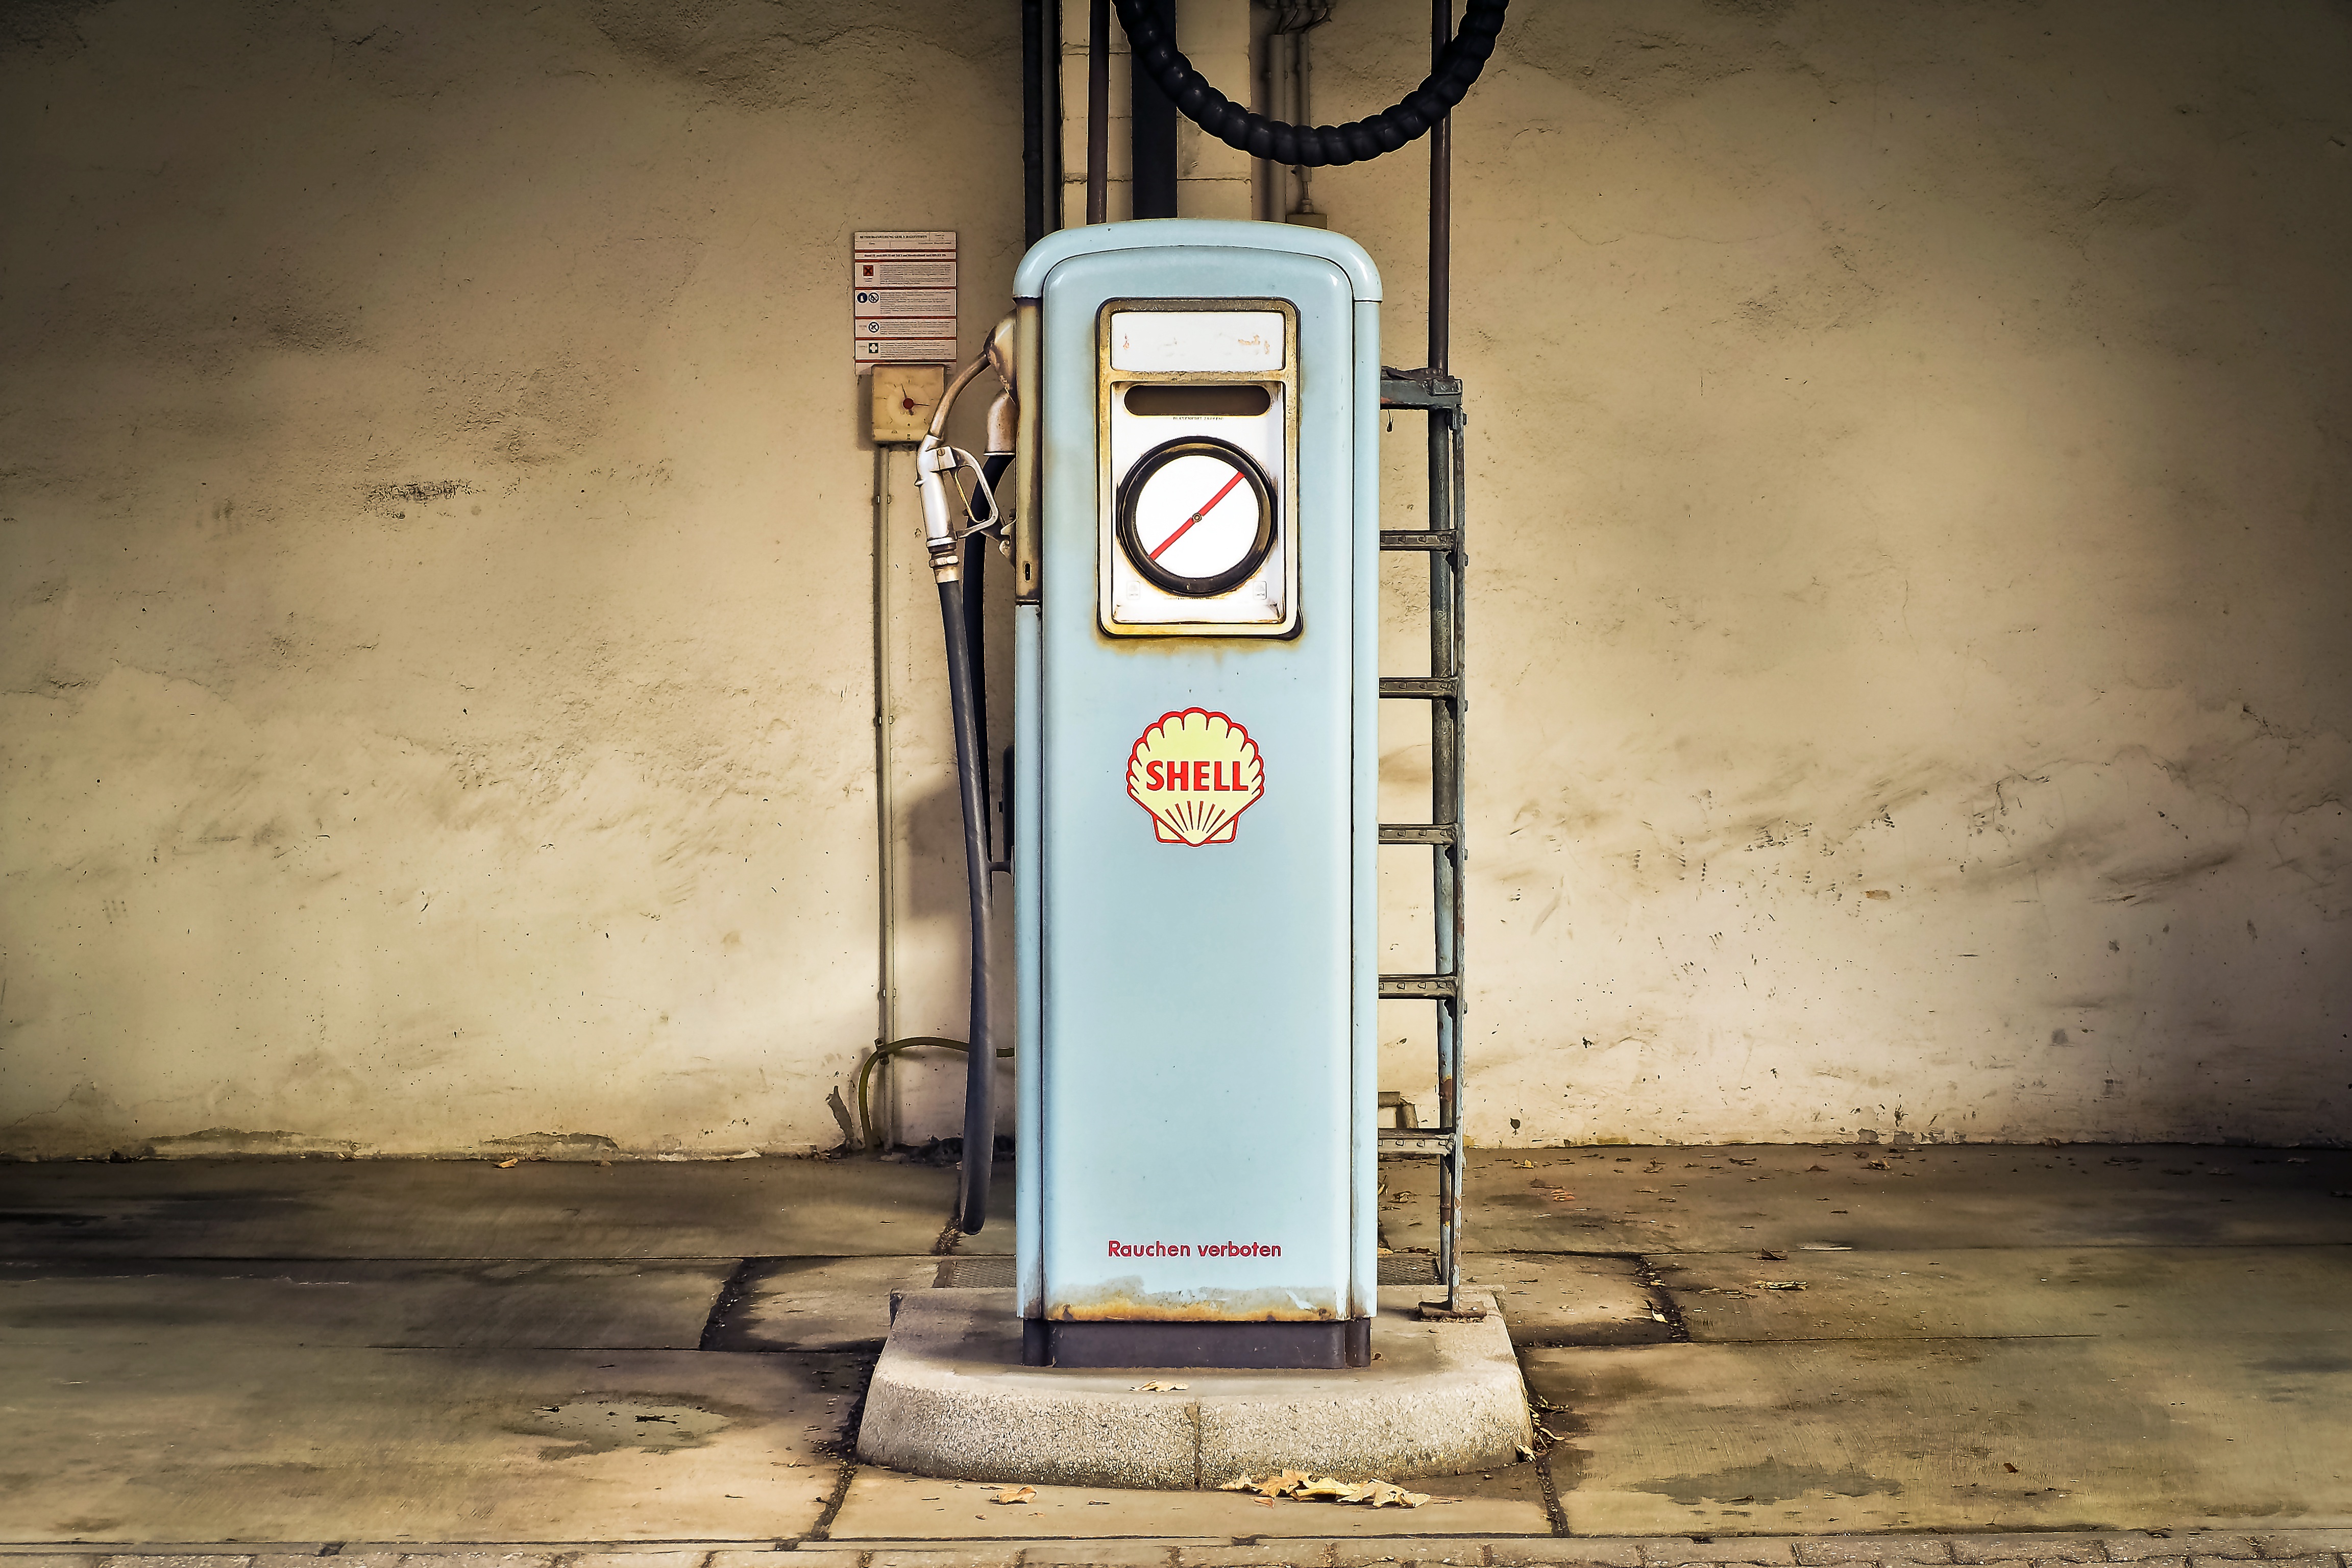
light, white, street, vintage, old, wall, sign, column, color, lighting, shell, gas pump, art, photograph, gas, image, petrol, shape, historically, fuel, petrol stations, old gas station, refuel, fuel pump, gasoline price